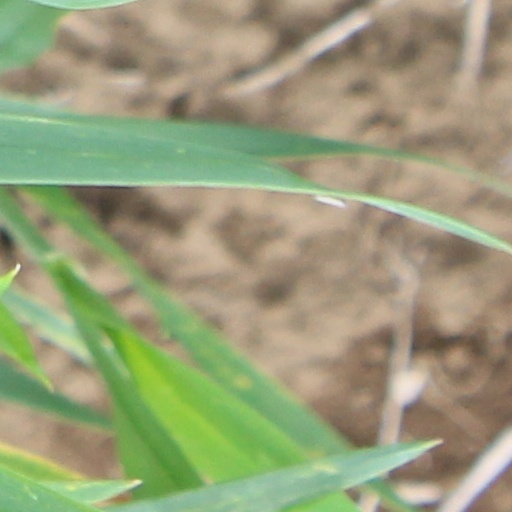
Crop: wheat